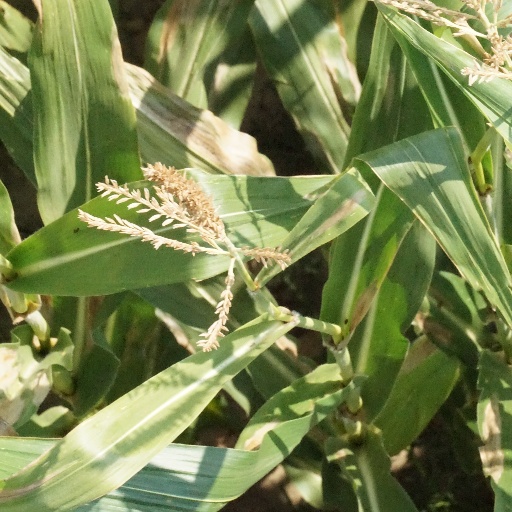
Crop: maize; corn